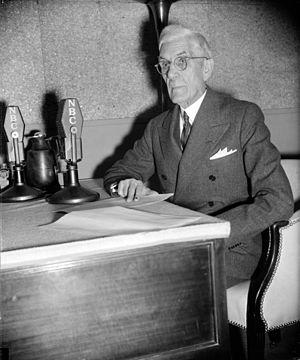
Le docteur Francis Everett Townsend est un médecin américain qui est connu pour avoir émis, pendant la Grande Dépression, une proposition relative à l'attribution d'une pension publique minimale aux personnes âgées. Le Townsend Plan influença l'administration Roosevelt lors de l'établissement de la Sécurité sociale américaine.